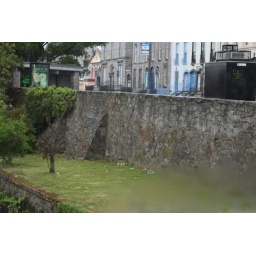
Pretty stone wall in the town of Newry, Northern Ireland.